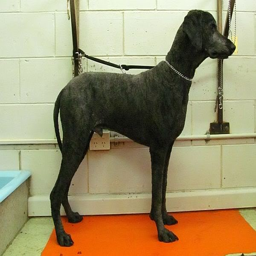
can you guess what kind of dog this is ? it 's a standard poodle !